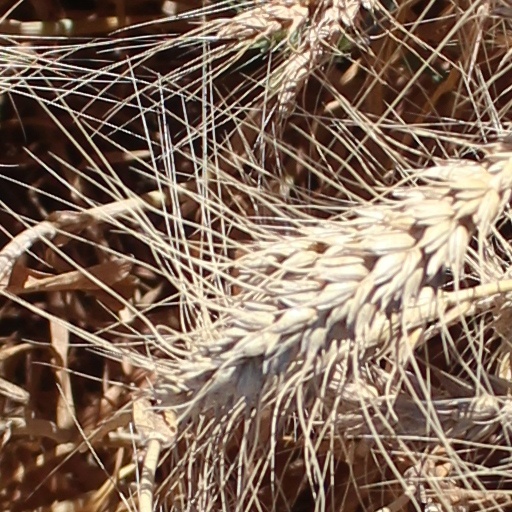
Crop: wheat